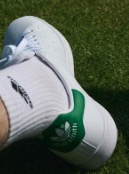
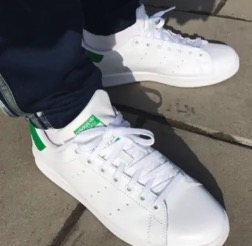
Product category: misc
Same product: yes